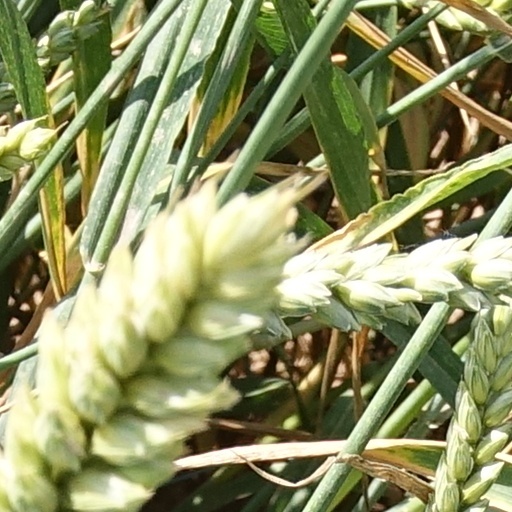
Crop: wheat